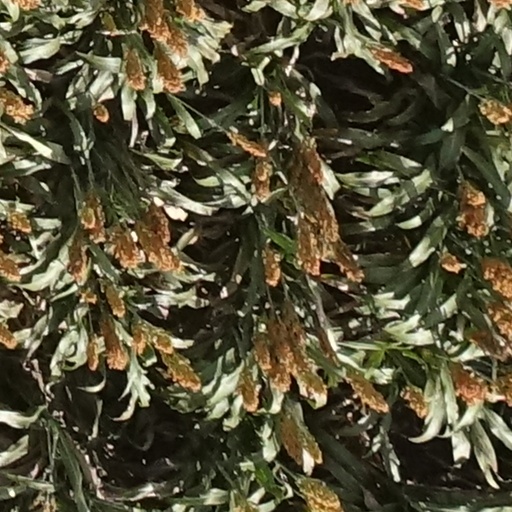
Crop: sorghum